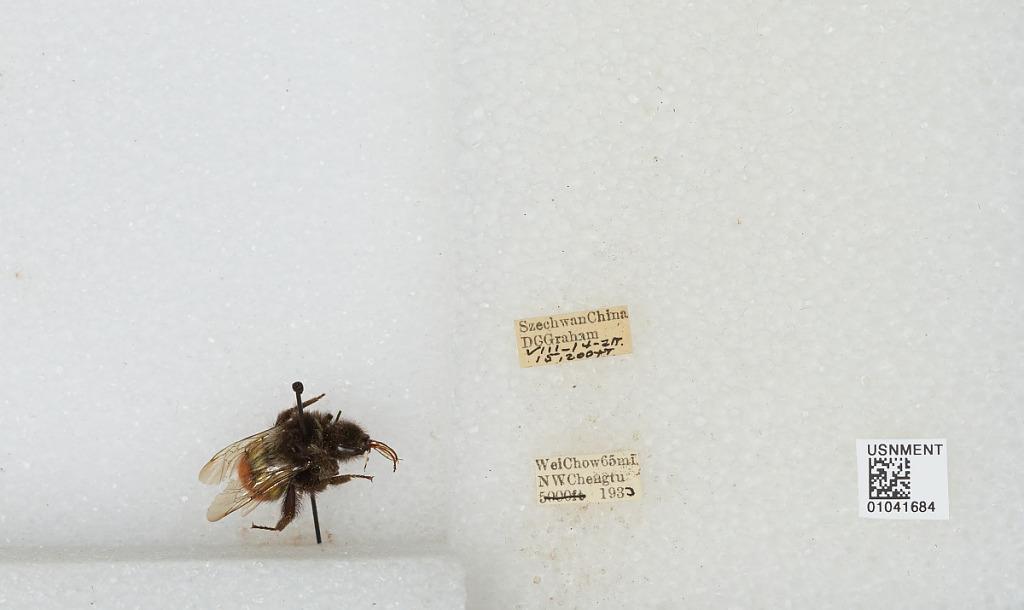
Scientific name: Bombus sp.
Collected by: D. Graham
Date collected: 1933-8-14
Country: China
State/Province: Sichuan
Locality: Wei Chow 65 miles NW Chengdu